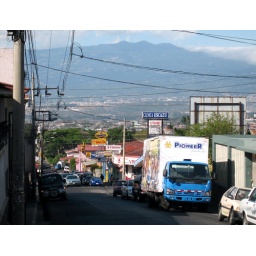
a street by my house